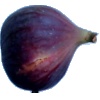
Label: Fig 1